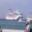
Label: ship